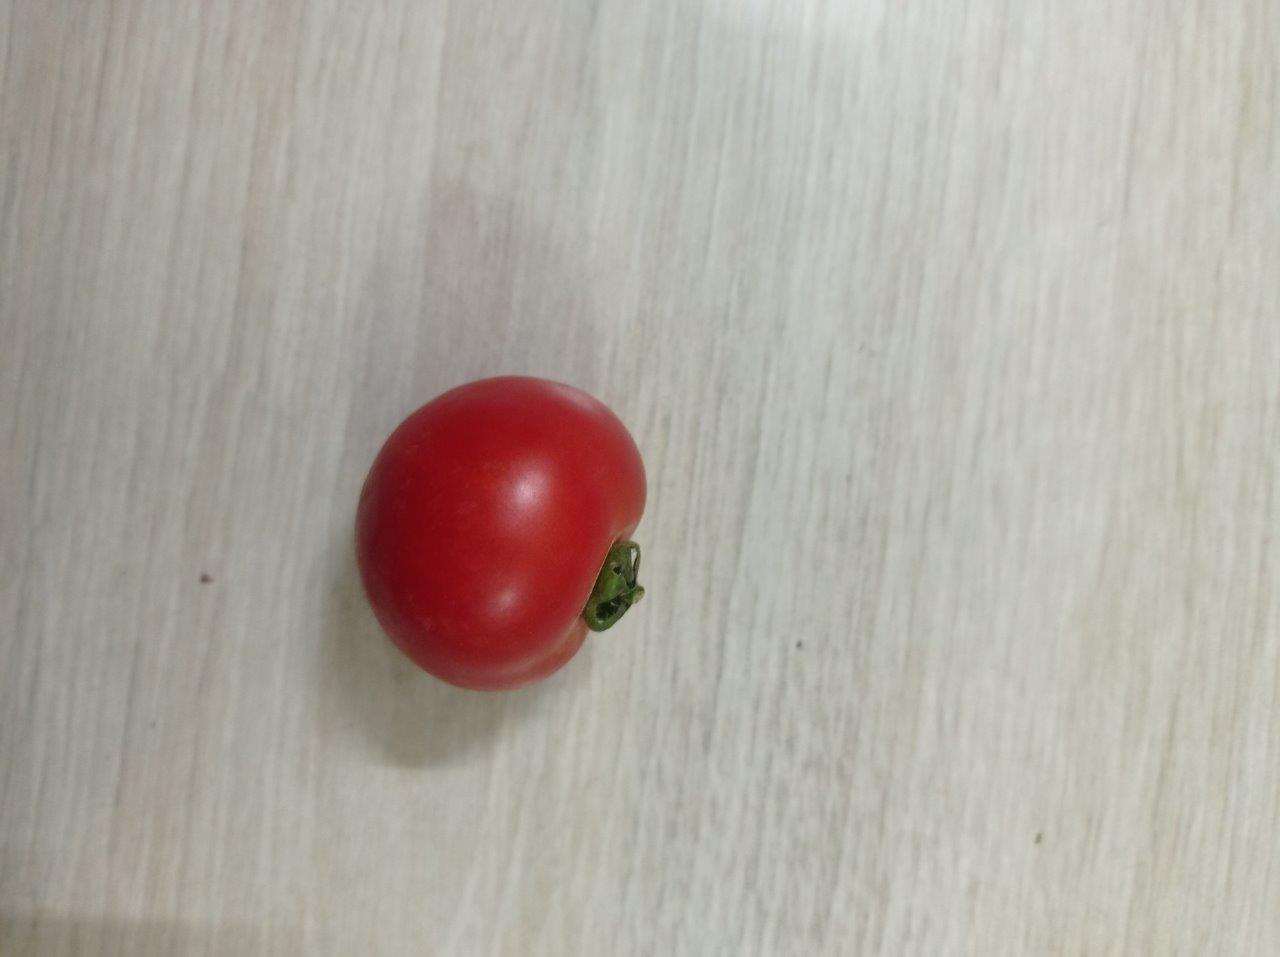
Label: Fresh